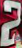
Number: 2